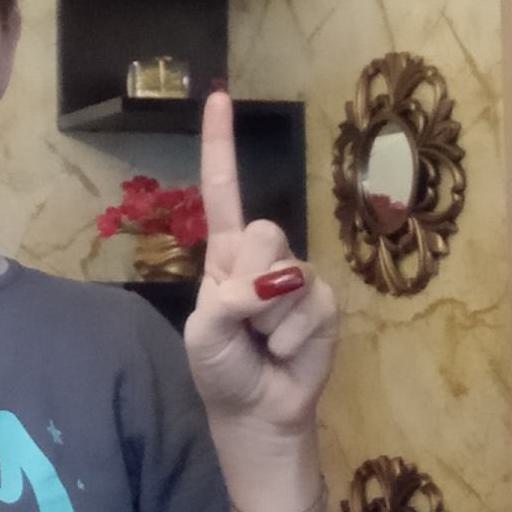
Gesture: one